Kitakata ramen

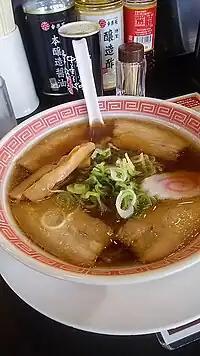
Korakuen's (幸楽苑) ramen

Kitakata ramen (喜多方ラーメン) is a kind of ramen that originated in Kitakata, Japan.